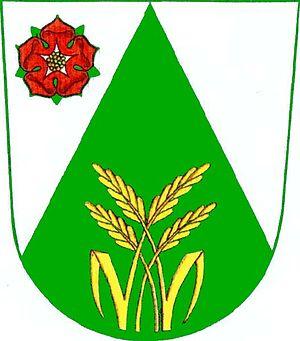
Vrábče est une commune du district de České Budějovice, dans la région de Bohême-du-Sud, en République tchèque. Sa population s'élevait à 803 habitants en 2020.